Chester Dewey School No. 14

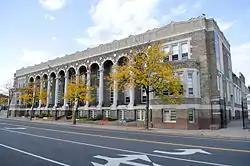
Chester Dewey School. October 2012

Chester Dewey School No. 14 is a historic school building located at Rochester in Monroe County, New York. It was constructed in 1915-1916 and is a two-story, brown brick structure. The eclectic design freely combines elements and details inspired by the Italian Renaissance, including its eleven bay loggia.